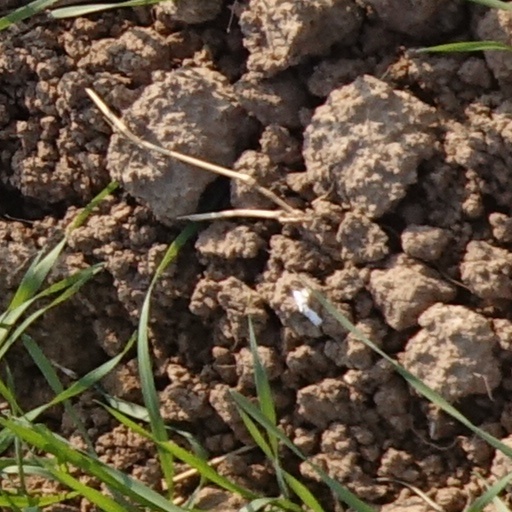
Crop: wheat